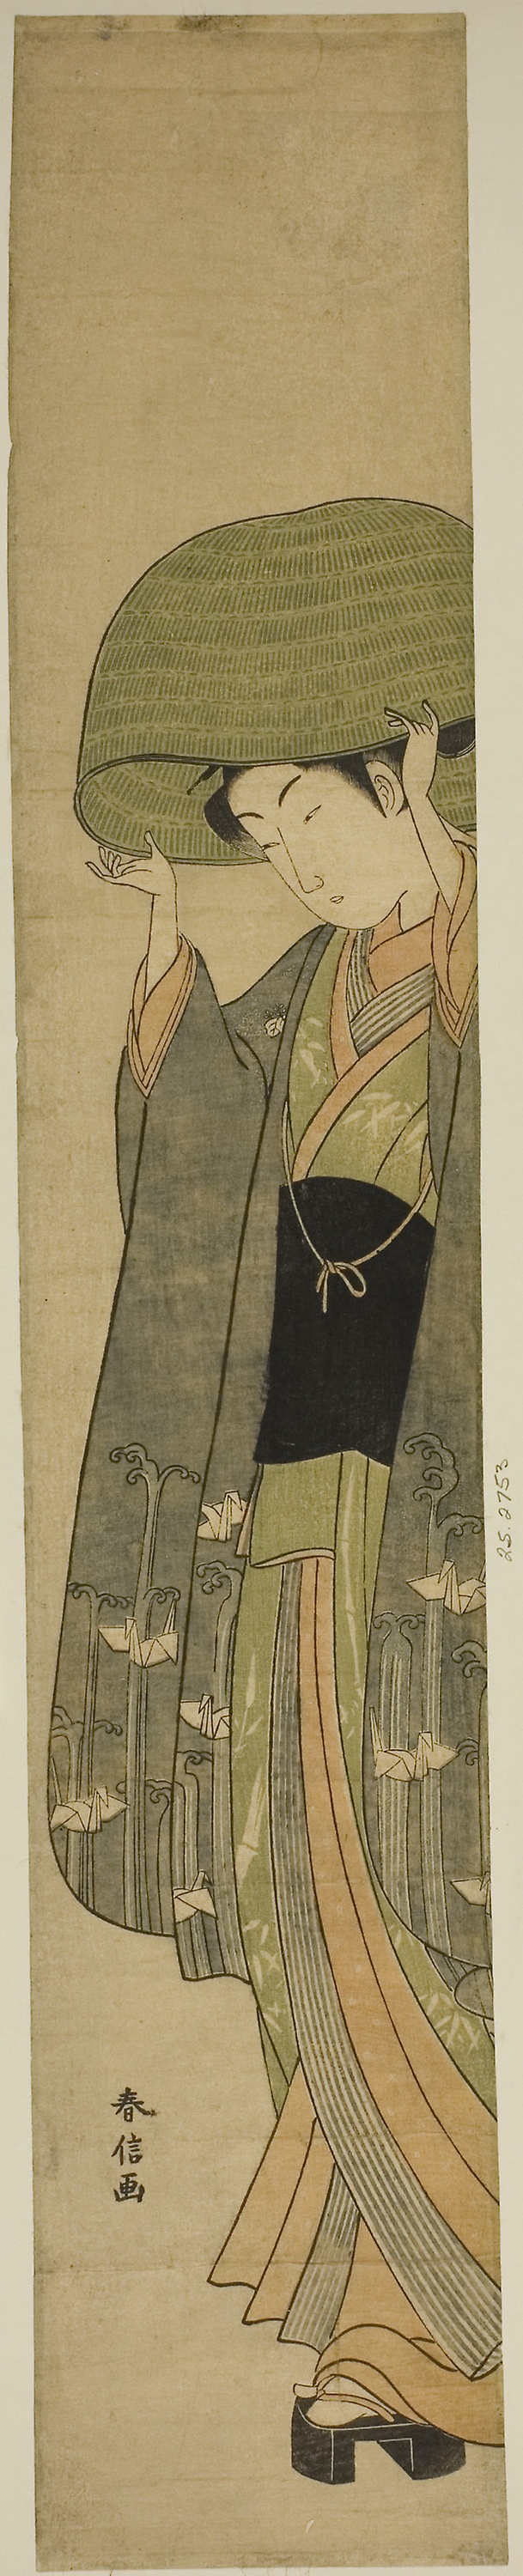
illustration, pattern, art, painting, costume design, visual arts, modern art, fashion illustration, fictional character